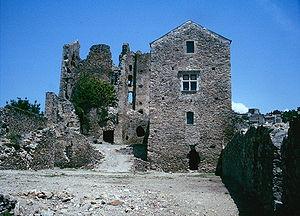
Château de Saissac (Aude, 11)
Cette page liste les musées de l'Aude.
"Le château de Saissac est un château faisant partie du réseau ""Aude pays cathare"", situé sur la commune de Saissac dans le département de l'Aude au Nord-Ouest de Carcassonne. Il fut la résidence d'une puissante famille vassale des Trencavel, les Saissac.